West Lothian

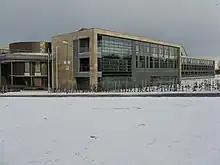
West Lothian Civic Centre

Following the abolition of West Lothian County Council in 1975, the new West Lothian District Council chose to use the former Burgh Chambers of Bathgate Town Council (built in 1966) as its headquarters, extending the building in 1976 and renaming it Lindsay House. The district council retained the county buildings in Linlithgow as additional office space. In November 2009, the new unitary authority, West Lothian Council, centralised its services at the new West Lothian Civic Centre in Livingston.